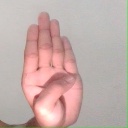
अक्षर: ब